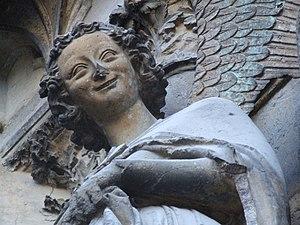
1203 : réalisation des deux gardiens de la porte sud du grand temple de Tōdai-ji du sculpteur Unkei, au Japon. Ces figures monumentales sont caractérisées par une grande expressivité des visages et des postures.